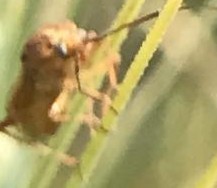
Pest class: occasional_pest